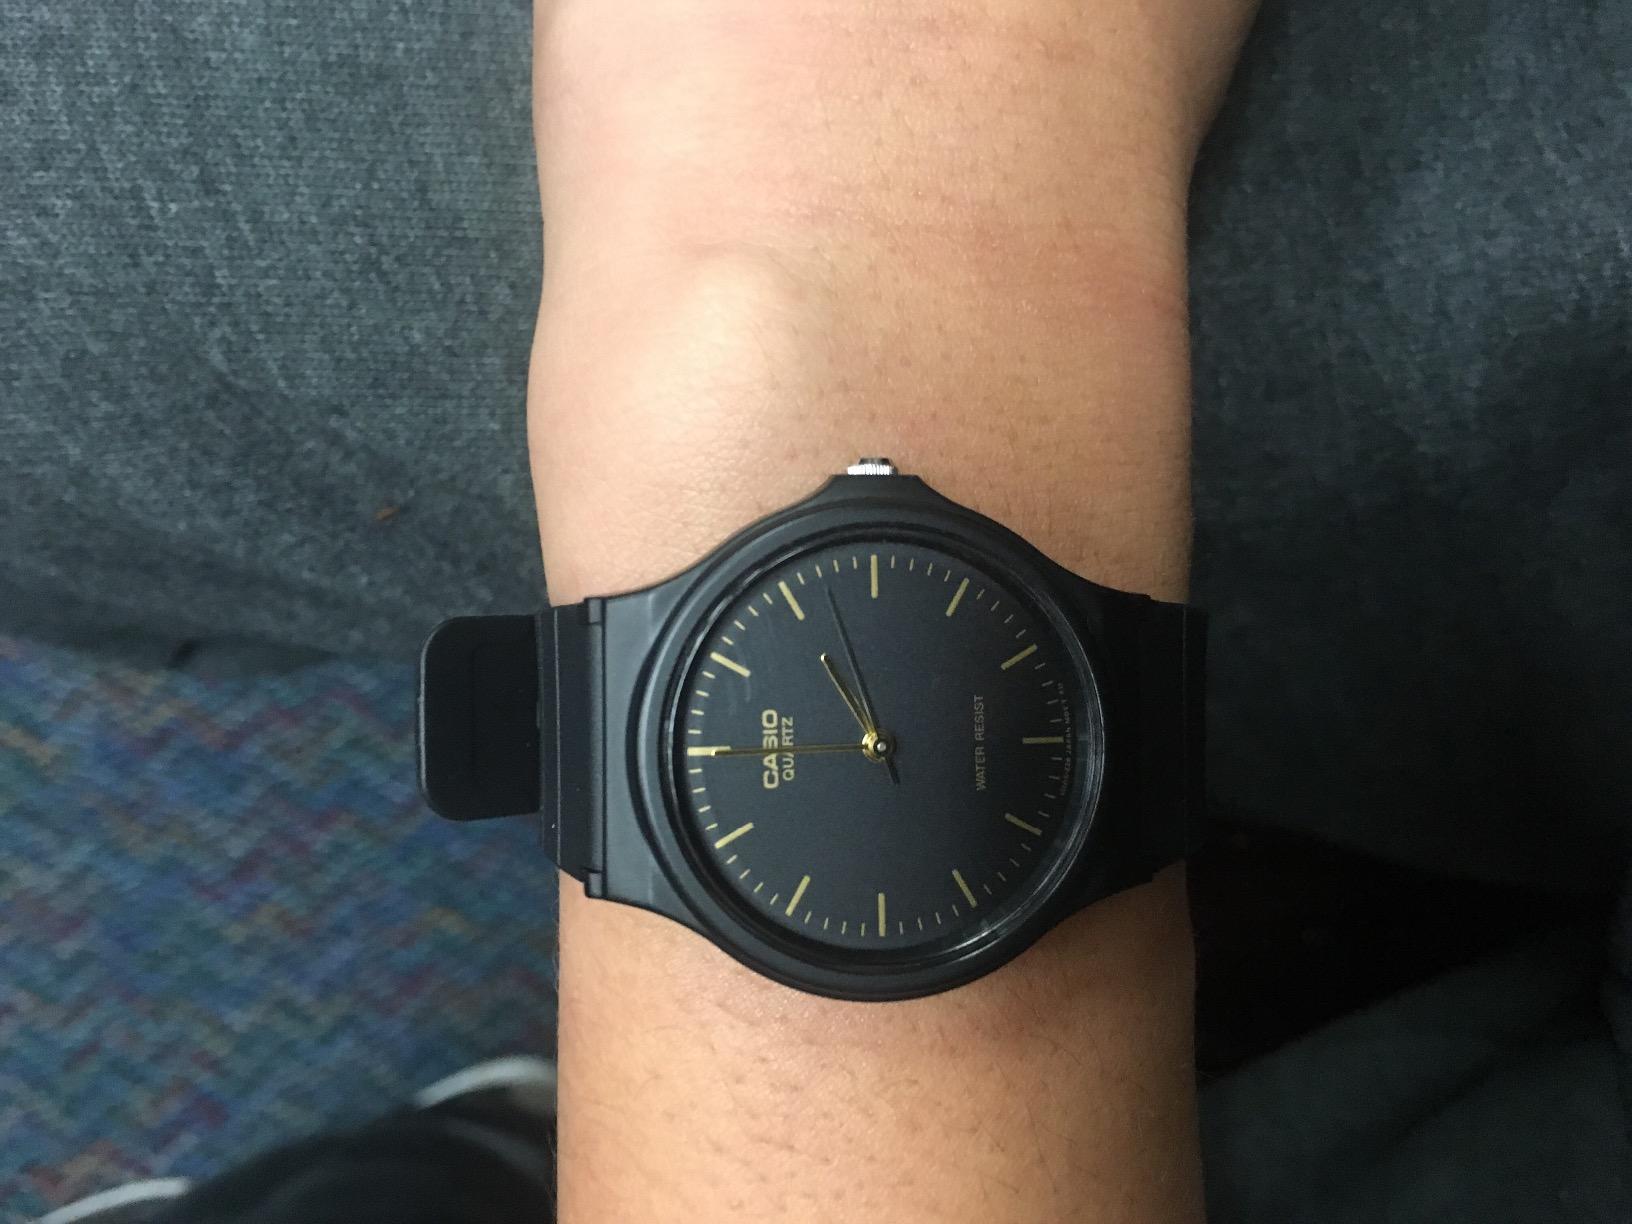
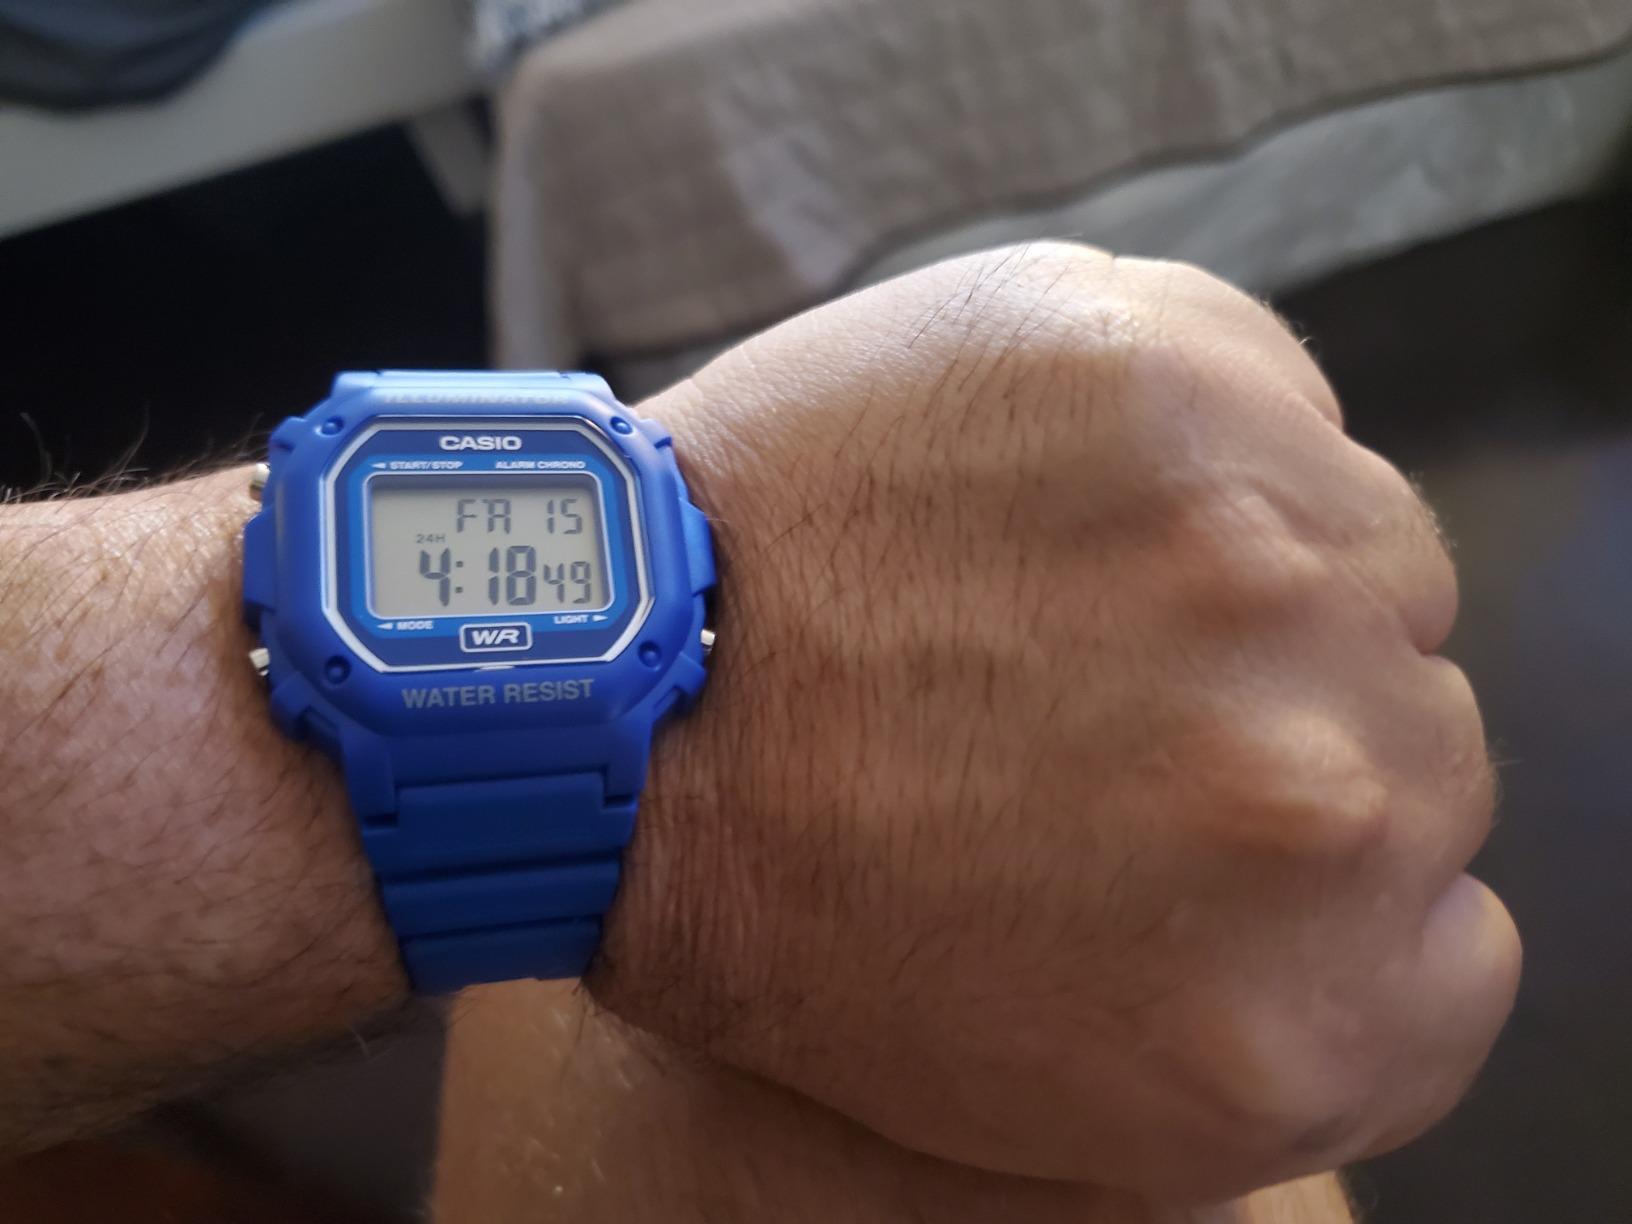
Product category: accessories_watch
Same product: no